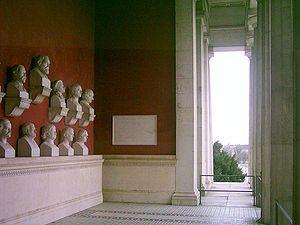
Le Ruhmeshalle est un temple dorique à trois ailes, commandé par le roi Louis Iᵉʳ de Bavière et dessiné par Leo von Klenze, qui se trouve sur la Theresienwiese à Munich. Avec la Bavaria, une statue allégorique de la Bavière, dont il est indissociable, il forme la partie principale du complexe du Bavariapark.